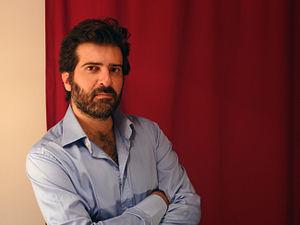
Rafael Spregelburd est un dramaturge, metteur en scène, traducteur et acteur argentin.